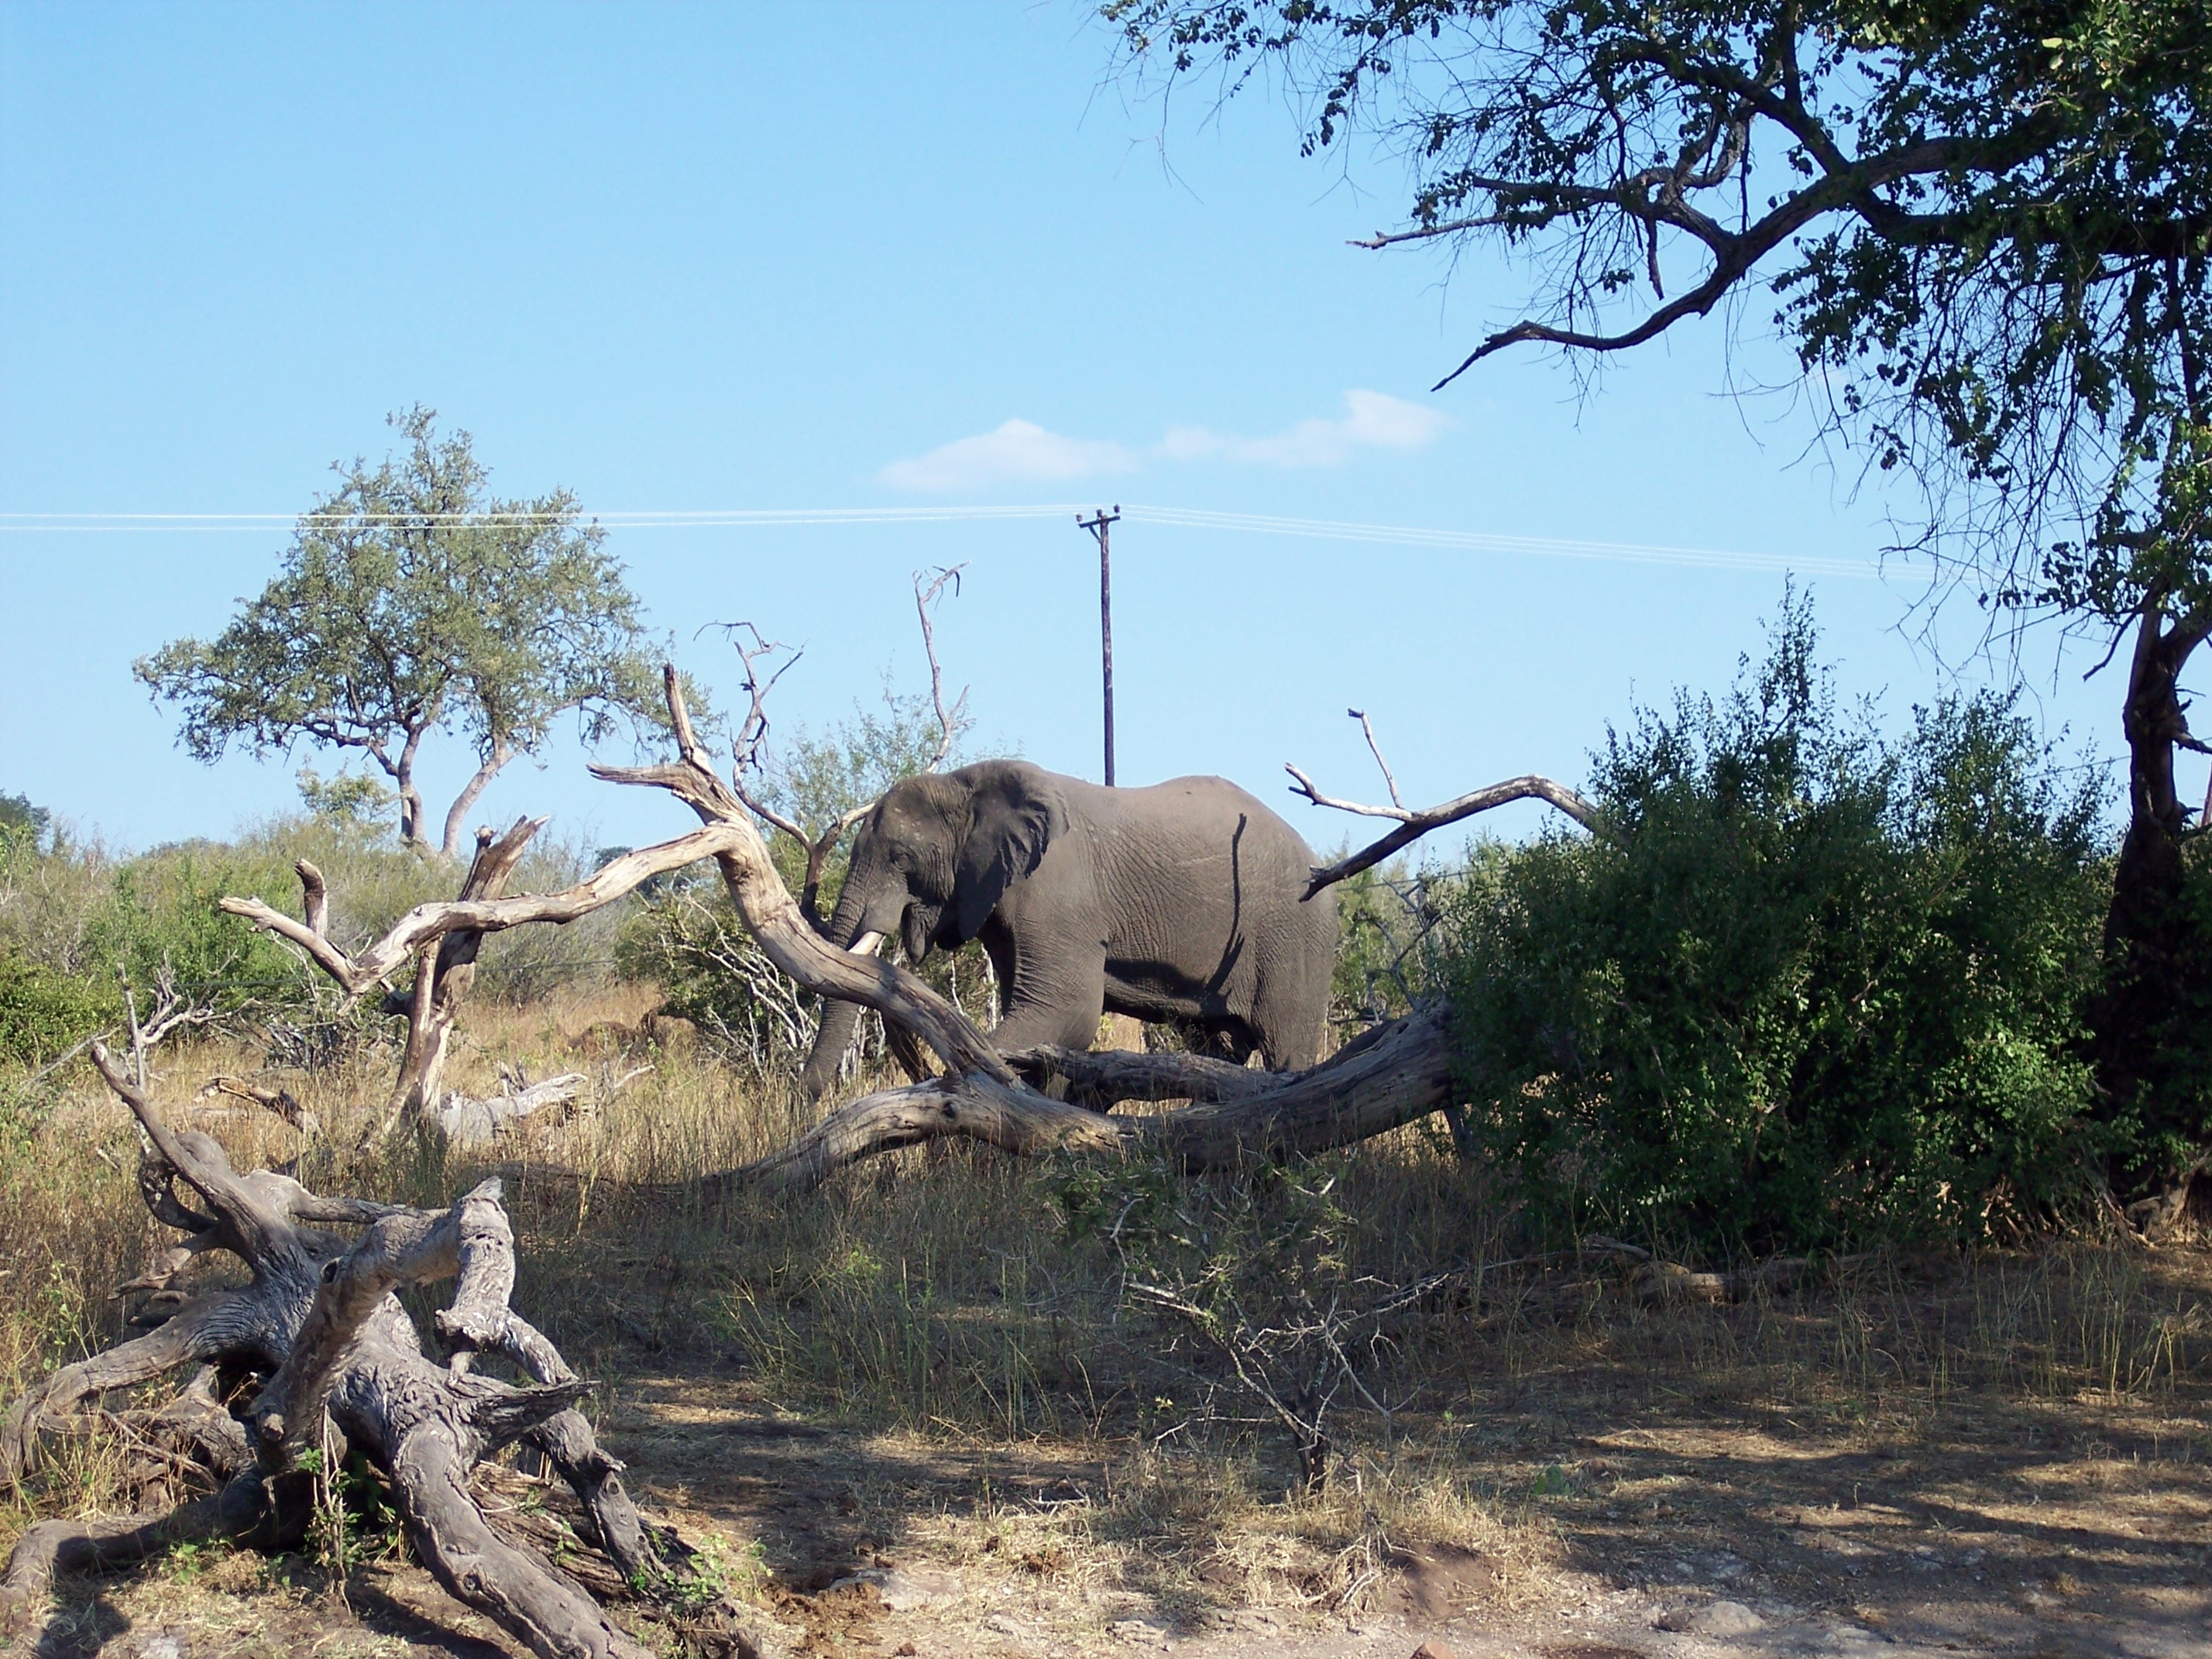
adventure, male, wildlife, fauna, savanna, elephant, wild life, savannah, botswana, safari, indian elephant, elephants and mammoths